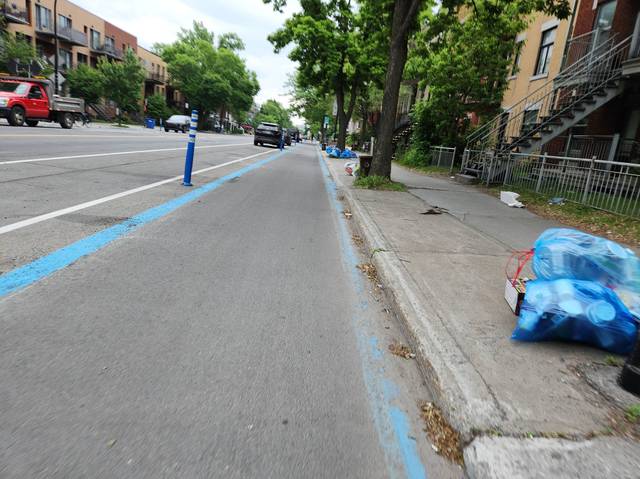
Region: Canada
Coordinates: 45.528, -73.593